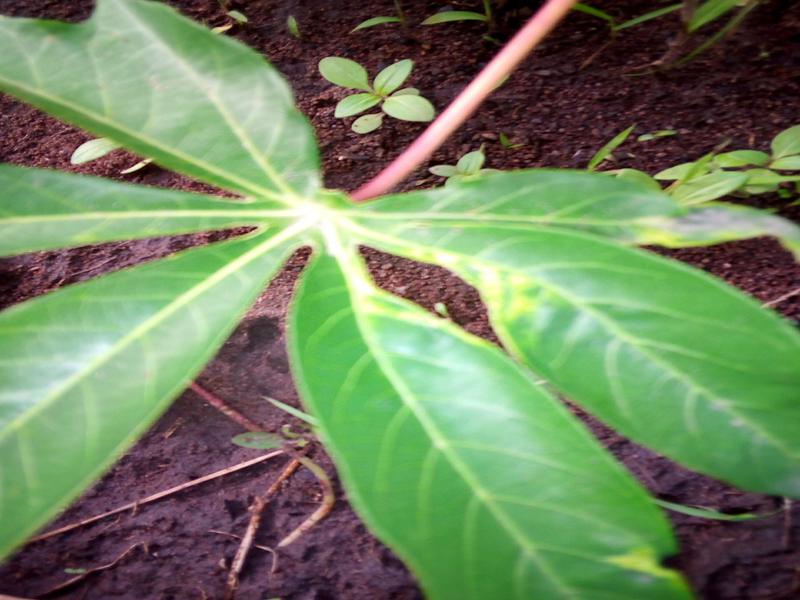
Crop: cassava
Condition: mosaic_disease